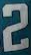
Number: 2